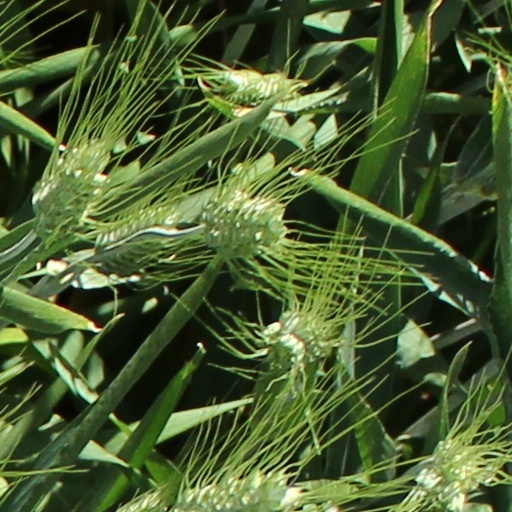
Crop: wheat